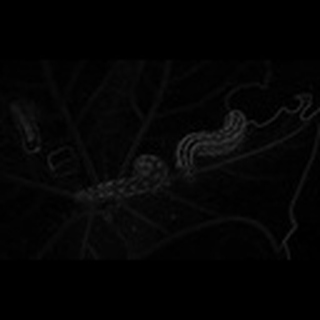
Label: cotton_army_worm